Sogdiana (singer)

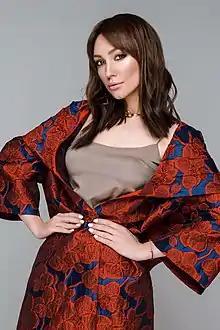

Sogdiana (Russian: Согдиана), also known as Sogdiana Fedorinskaya (Russian: Согдиана Федоринская), born as Oksana Vladimirovna Nechitaylo (Russian: Оксана Владимировна Нечитайло ) is an Uzbekistani and Russian singer and actress, born February 17, 1984, in Tashkent. She is of Ukrainian descent.